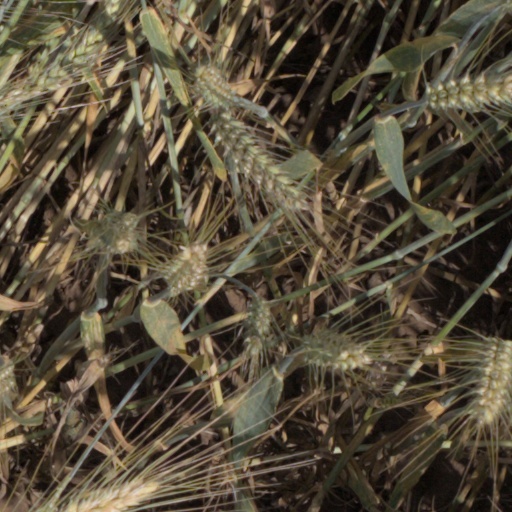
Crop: wheat